LAB University of Applied Sciences

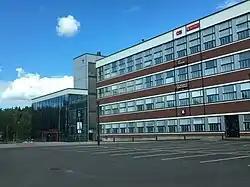
Main building of the Lahti campus in August 2020.

Lahti campus (NiemiCampus) is one campus area located in the Niemi district, and it operates in two different buildings. The main building has been renovated into the former premises of the Isku furniture factory at Mukkulankatu 19. Less than half a kilometer away is the Lahti Science Park, at Niemenkatu 73, where part of the school's activities are located. The Lahti campus has a total of approximately 5,800 students, of which approximately 500 are international degree students.